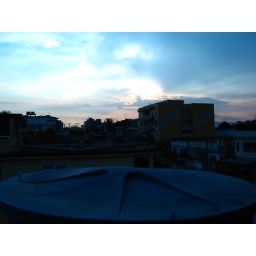
... a blue ufo in front of my house